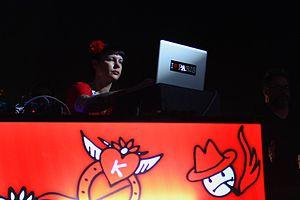
Miss Kittin, née en 1973 à Grenoble, est une DJ et compositrice de musique électronique française.